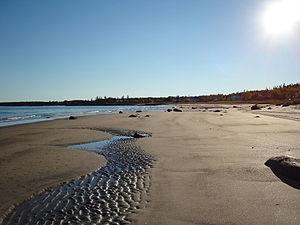
Plage de la baie des îles de mai. coté de la baie des sable.
La baie des Îles de Mai est une baie du Saint-Laurent situé dans le territoire de Port-Cartier dans la région administrative de la Côte-Nord, au Québec. Elle a été nommée d'après les îles de Mai qui sont situées au large et à l'intérieur de celle-ci.